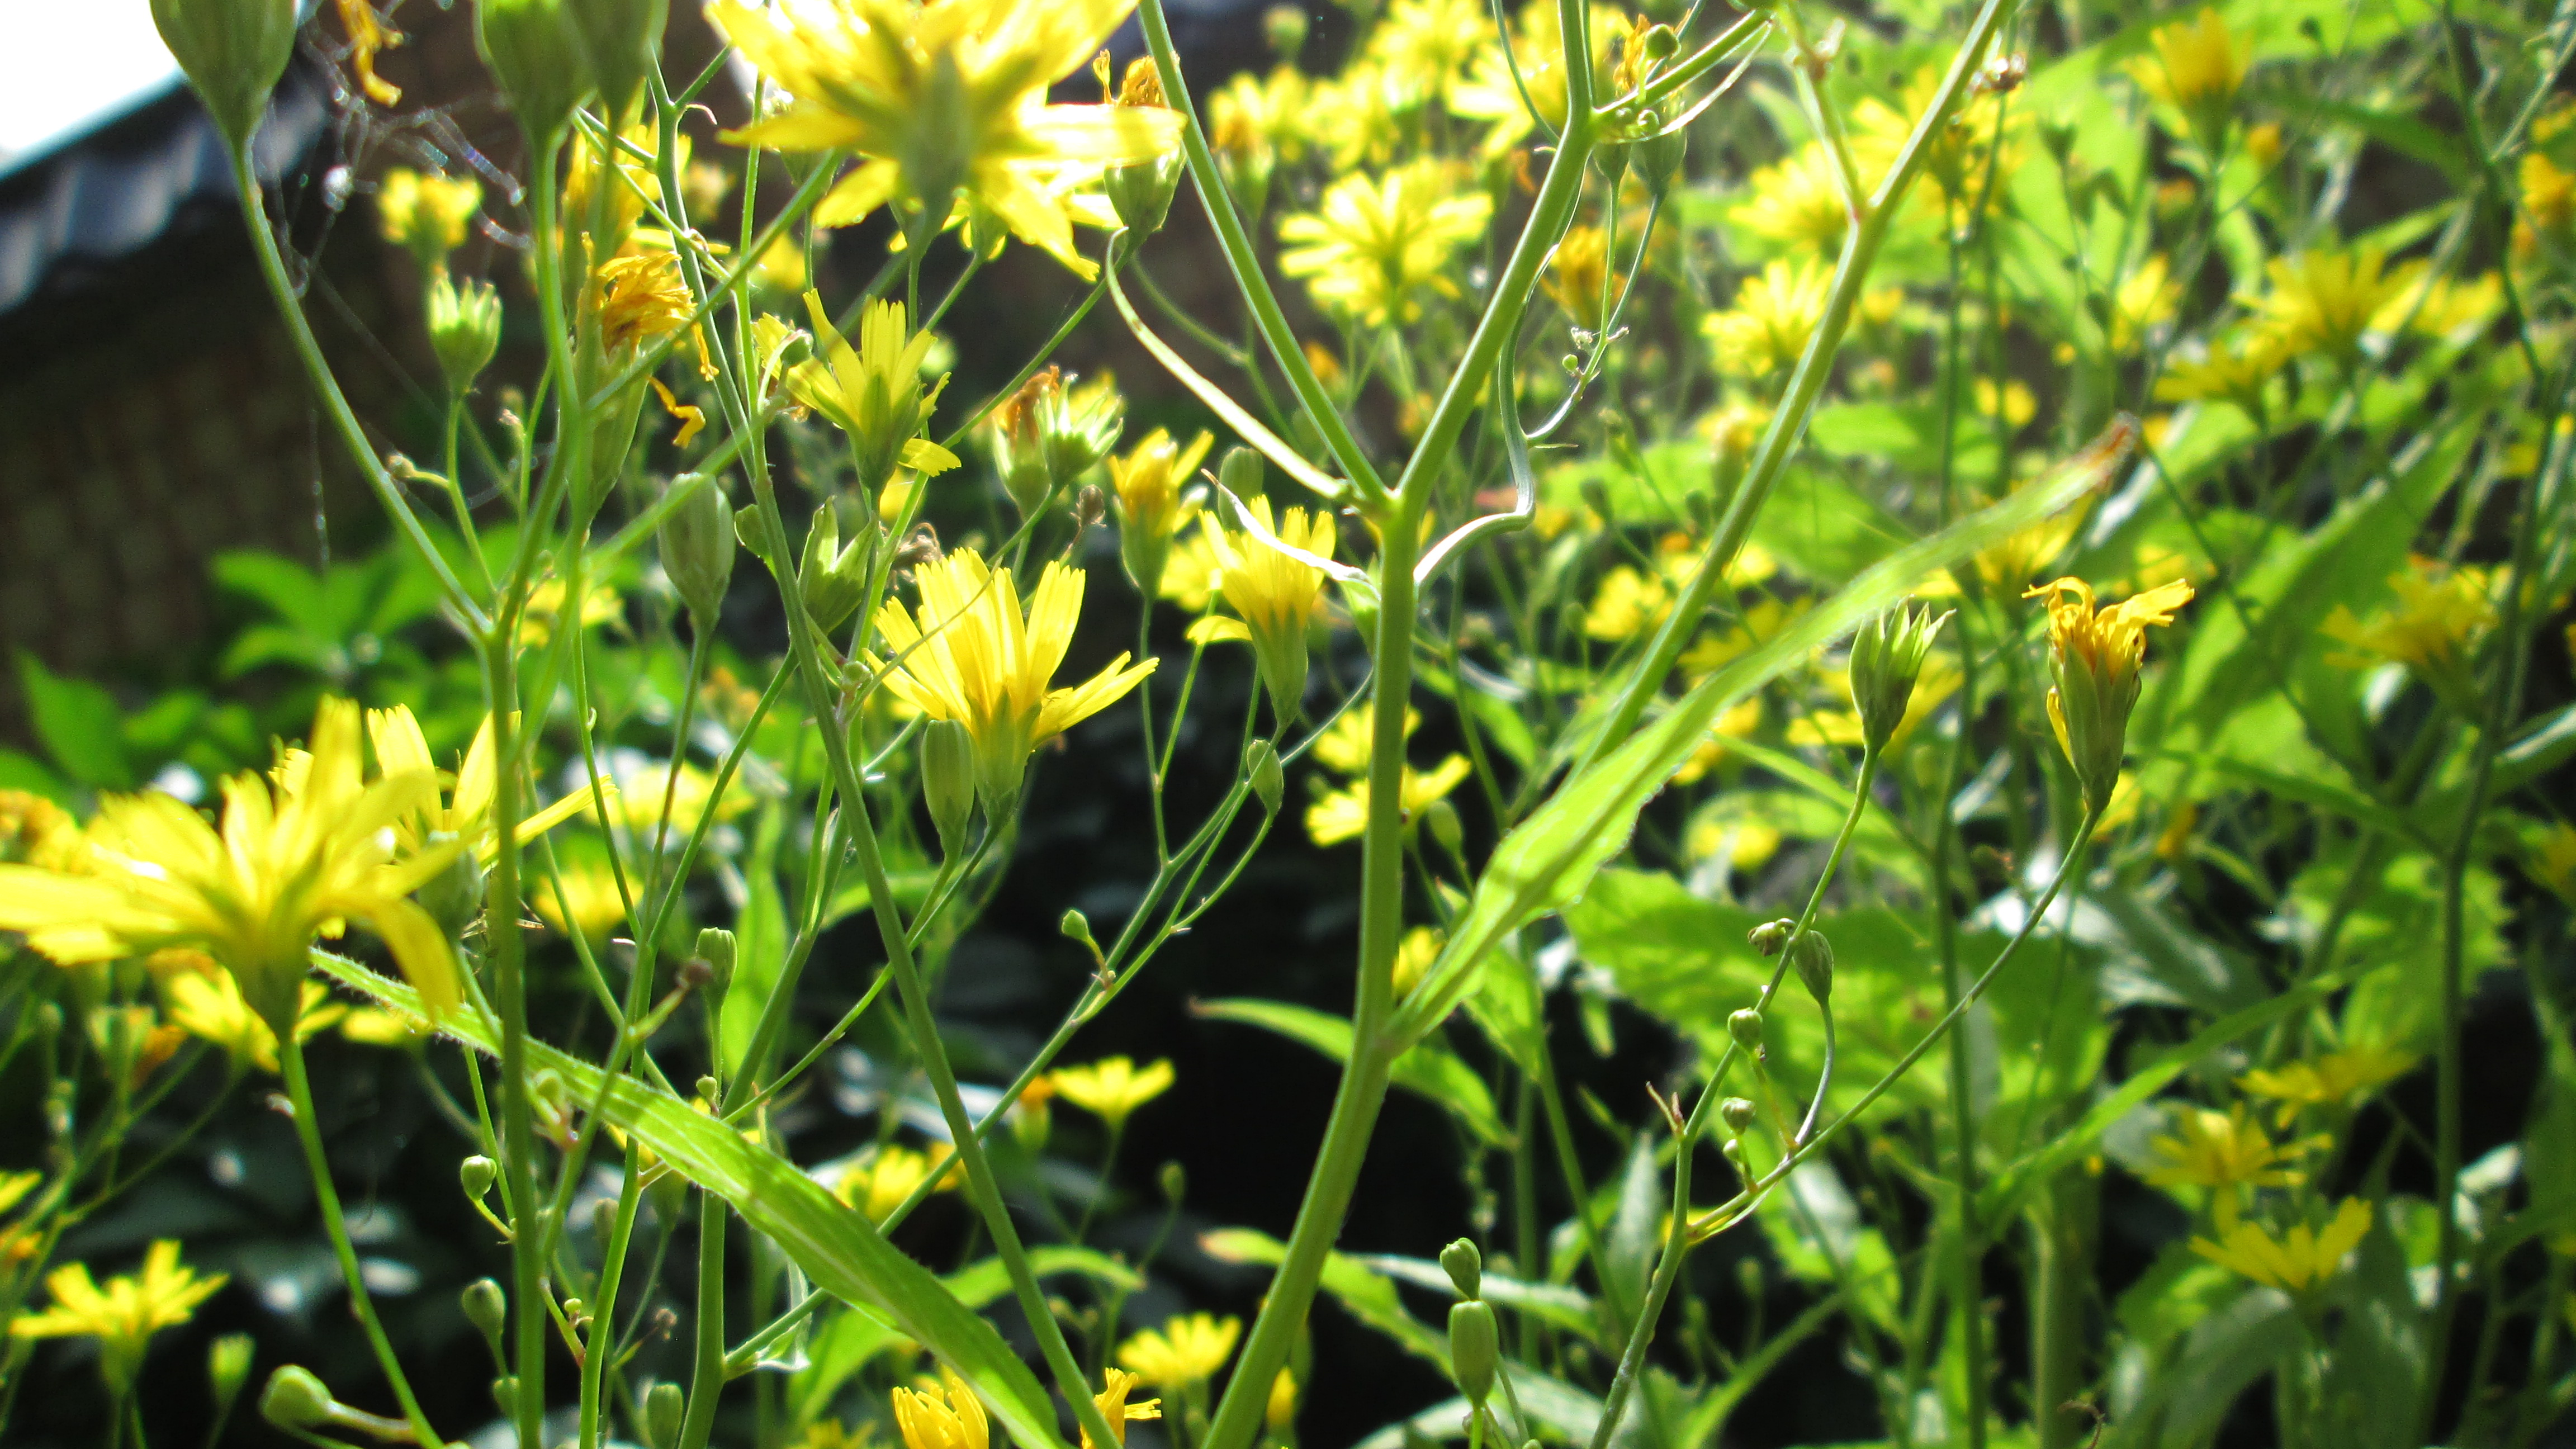
flowers, retro, art, yellow, card, nature, ecology, background, flower, flowering plant, plant, grass, Crepis paludosa, spring, leaf, wildflower, mustard plant, sunlight, meadow, brassica rapa, subshrub, herbaceous plant, daisy family, perennial plant